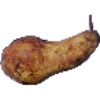
Label: Pear Abate 1